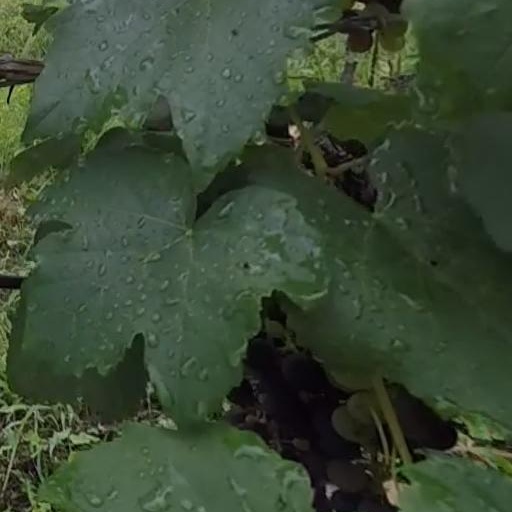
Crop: grape